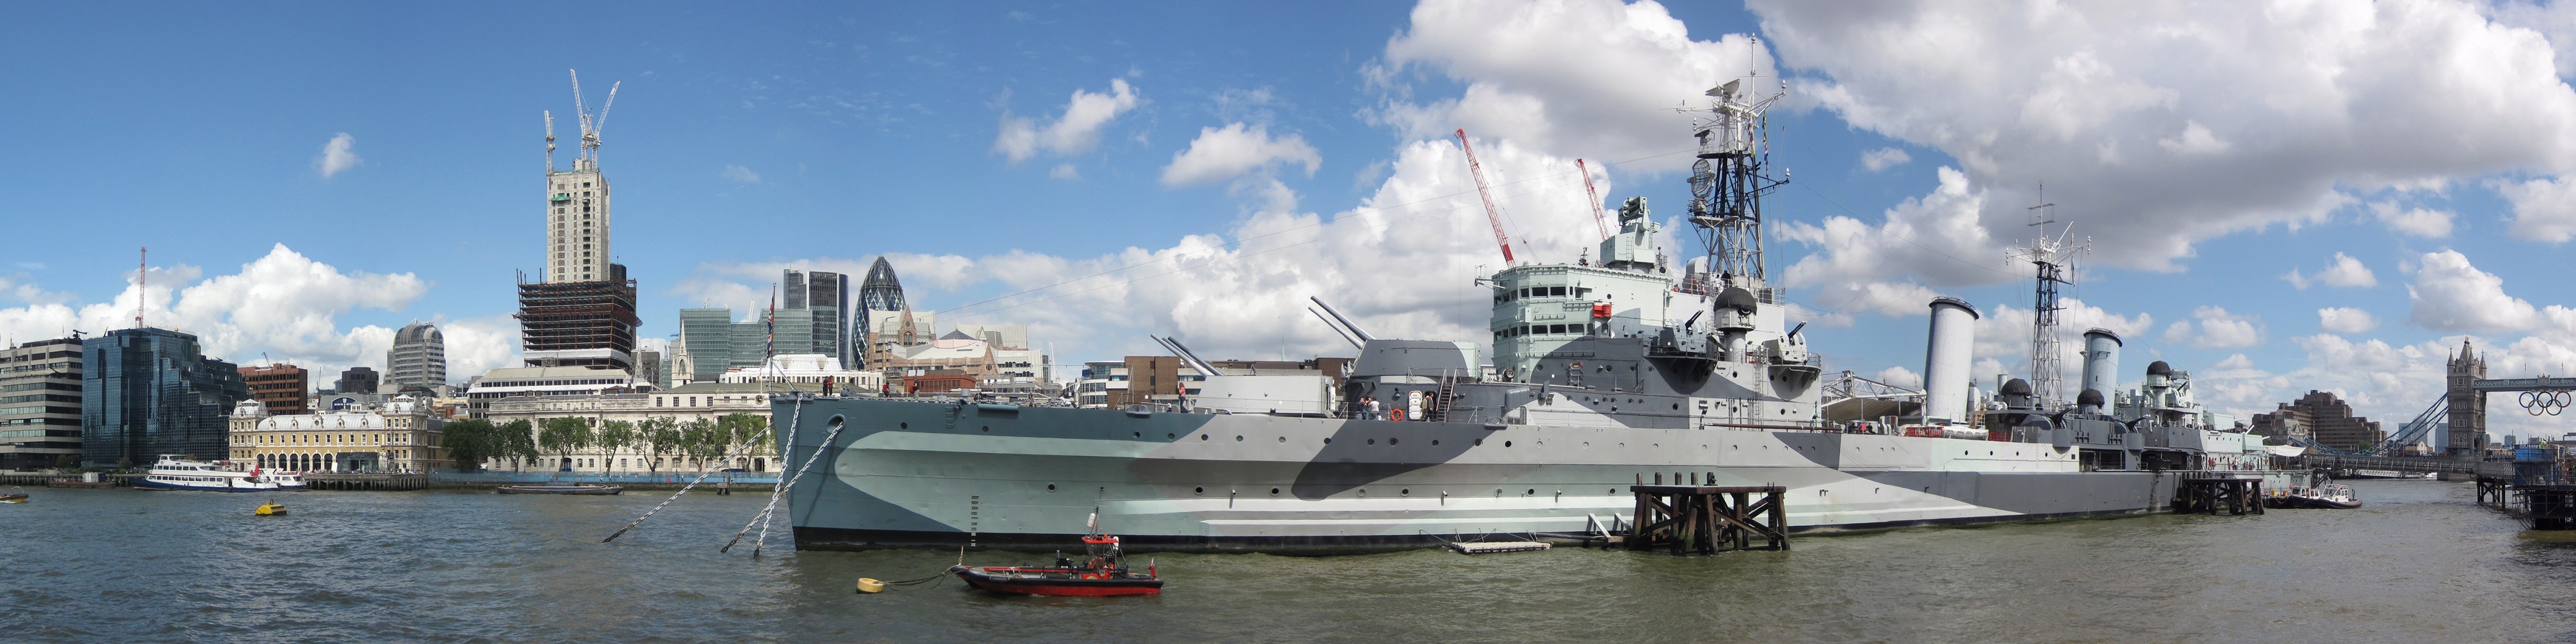
water, city, river, ship, vehicle, blue, port, tourism, uk, england, london, british, history, english, britain, united, kingdom, historical, thames, naval, navy, watercraft, warship, sailing ship, fishing vessel, hms belfast